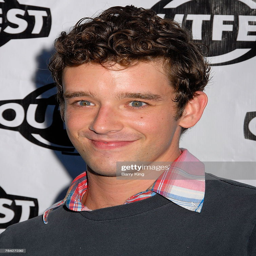
actor attends the panel discussion held .